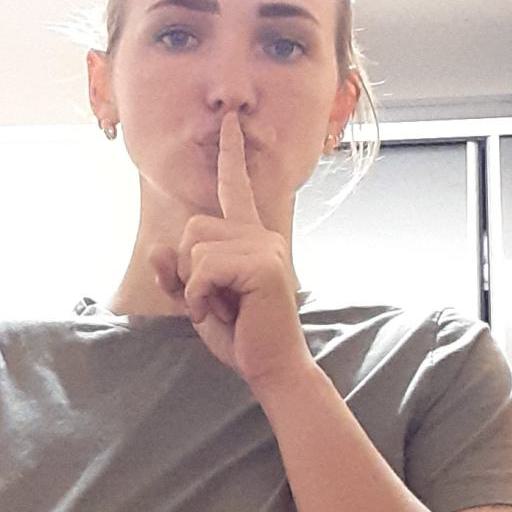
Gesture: mute